Campbell MacKenzie-Richards

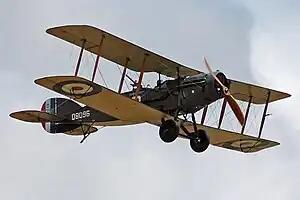
Bristol F.2 Fighter

MacKenzie-Richards was a member of the Royal Aircraft Establishment (R.A.E.) Aero Club, and competed in air races. In June 1927 MacKenzie-Richards took part in the Whitsun weekend air races (4 and 6 June 1927) at the Ensbury Park racecourse (near Bournemouth), winning from scratch convincingly the delayed first race of the meet on Saturday, 4 June 1927, the Low Power Handicap for aeroplanes with engines less than 1500cc, against three other competitors (two others had withdrawn) in de Havilland Humming Bird "G-EBQP", a single-seat ultralight monoplane that had been used in the R33 trials, with a Bristol Cherub III engine. at 73.5 miles per hour. The crash of a de Havilland DH.37A earlier on 4 June 1927, and the collision of a Westland Widgeon and a Blackburn Bluebird on Whit Monday, 6 June 1927, which resulted in the death of two pilots and a passenger in front of thousands of spectators forced the cessation of further air races at Ensbury Park racecourse, and its eventual sale to a housing developer.